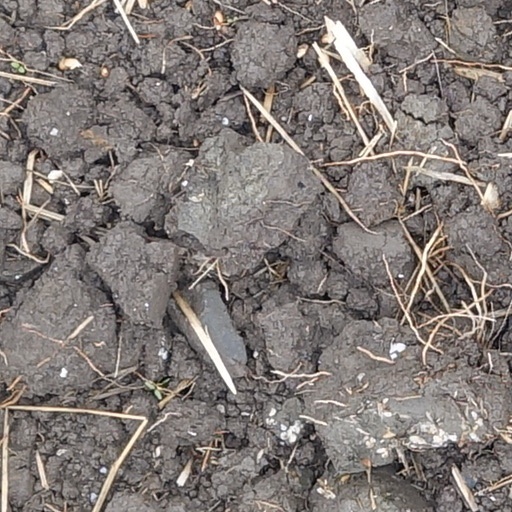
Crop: wheat